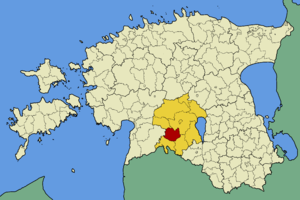
La commune d'Halliste est une ancienne municipalité rurale d'Estonie, au sud du pays, près de la frontière lettone qui appartient à la région de Viljandi. Elle a 1 662 habitants. Elle s'étend sur une surface de 266,4 km². Son chef-lieu administratif est le bourg d'Halliste.